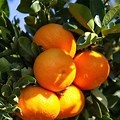
Label: mandarine